Describe the emotion expressed in this image:  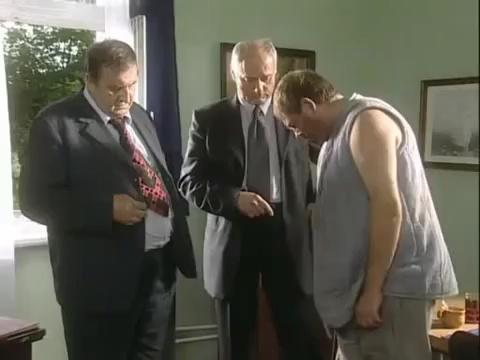
This person displays Suffering, valence and arousal with low intensity.